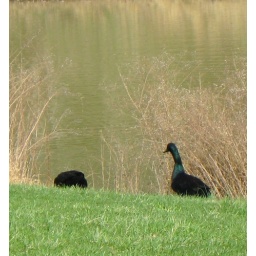
These ducks were a gorgeous green that doesn't really come out in this photo.